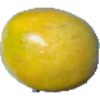
Label: maracuja